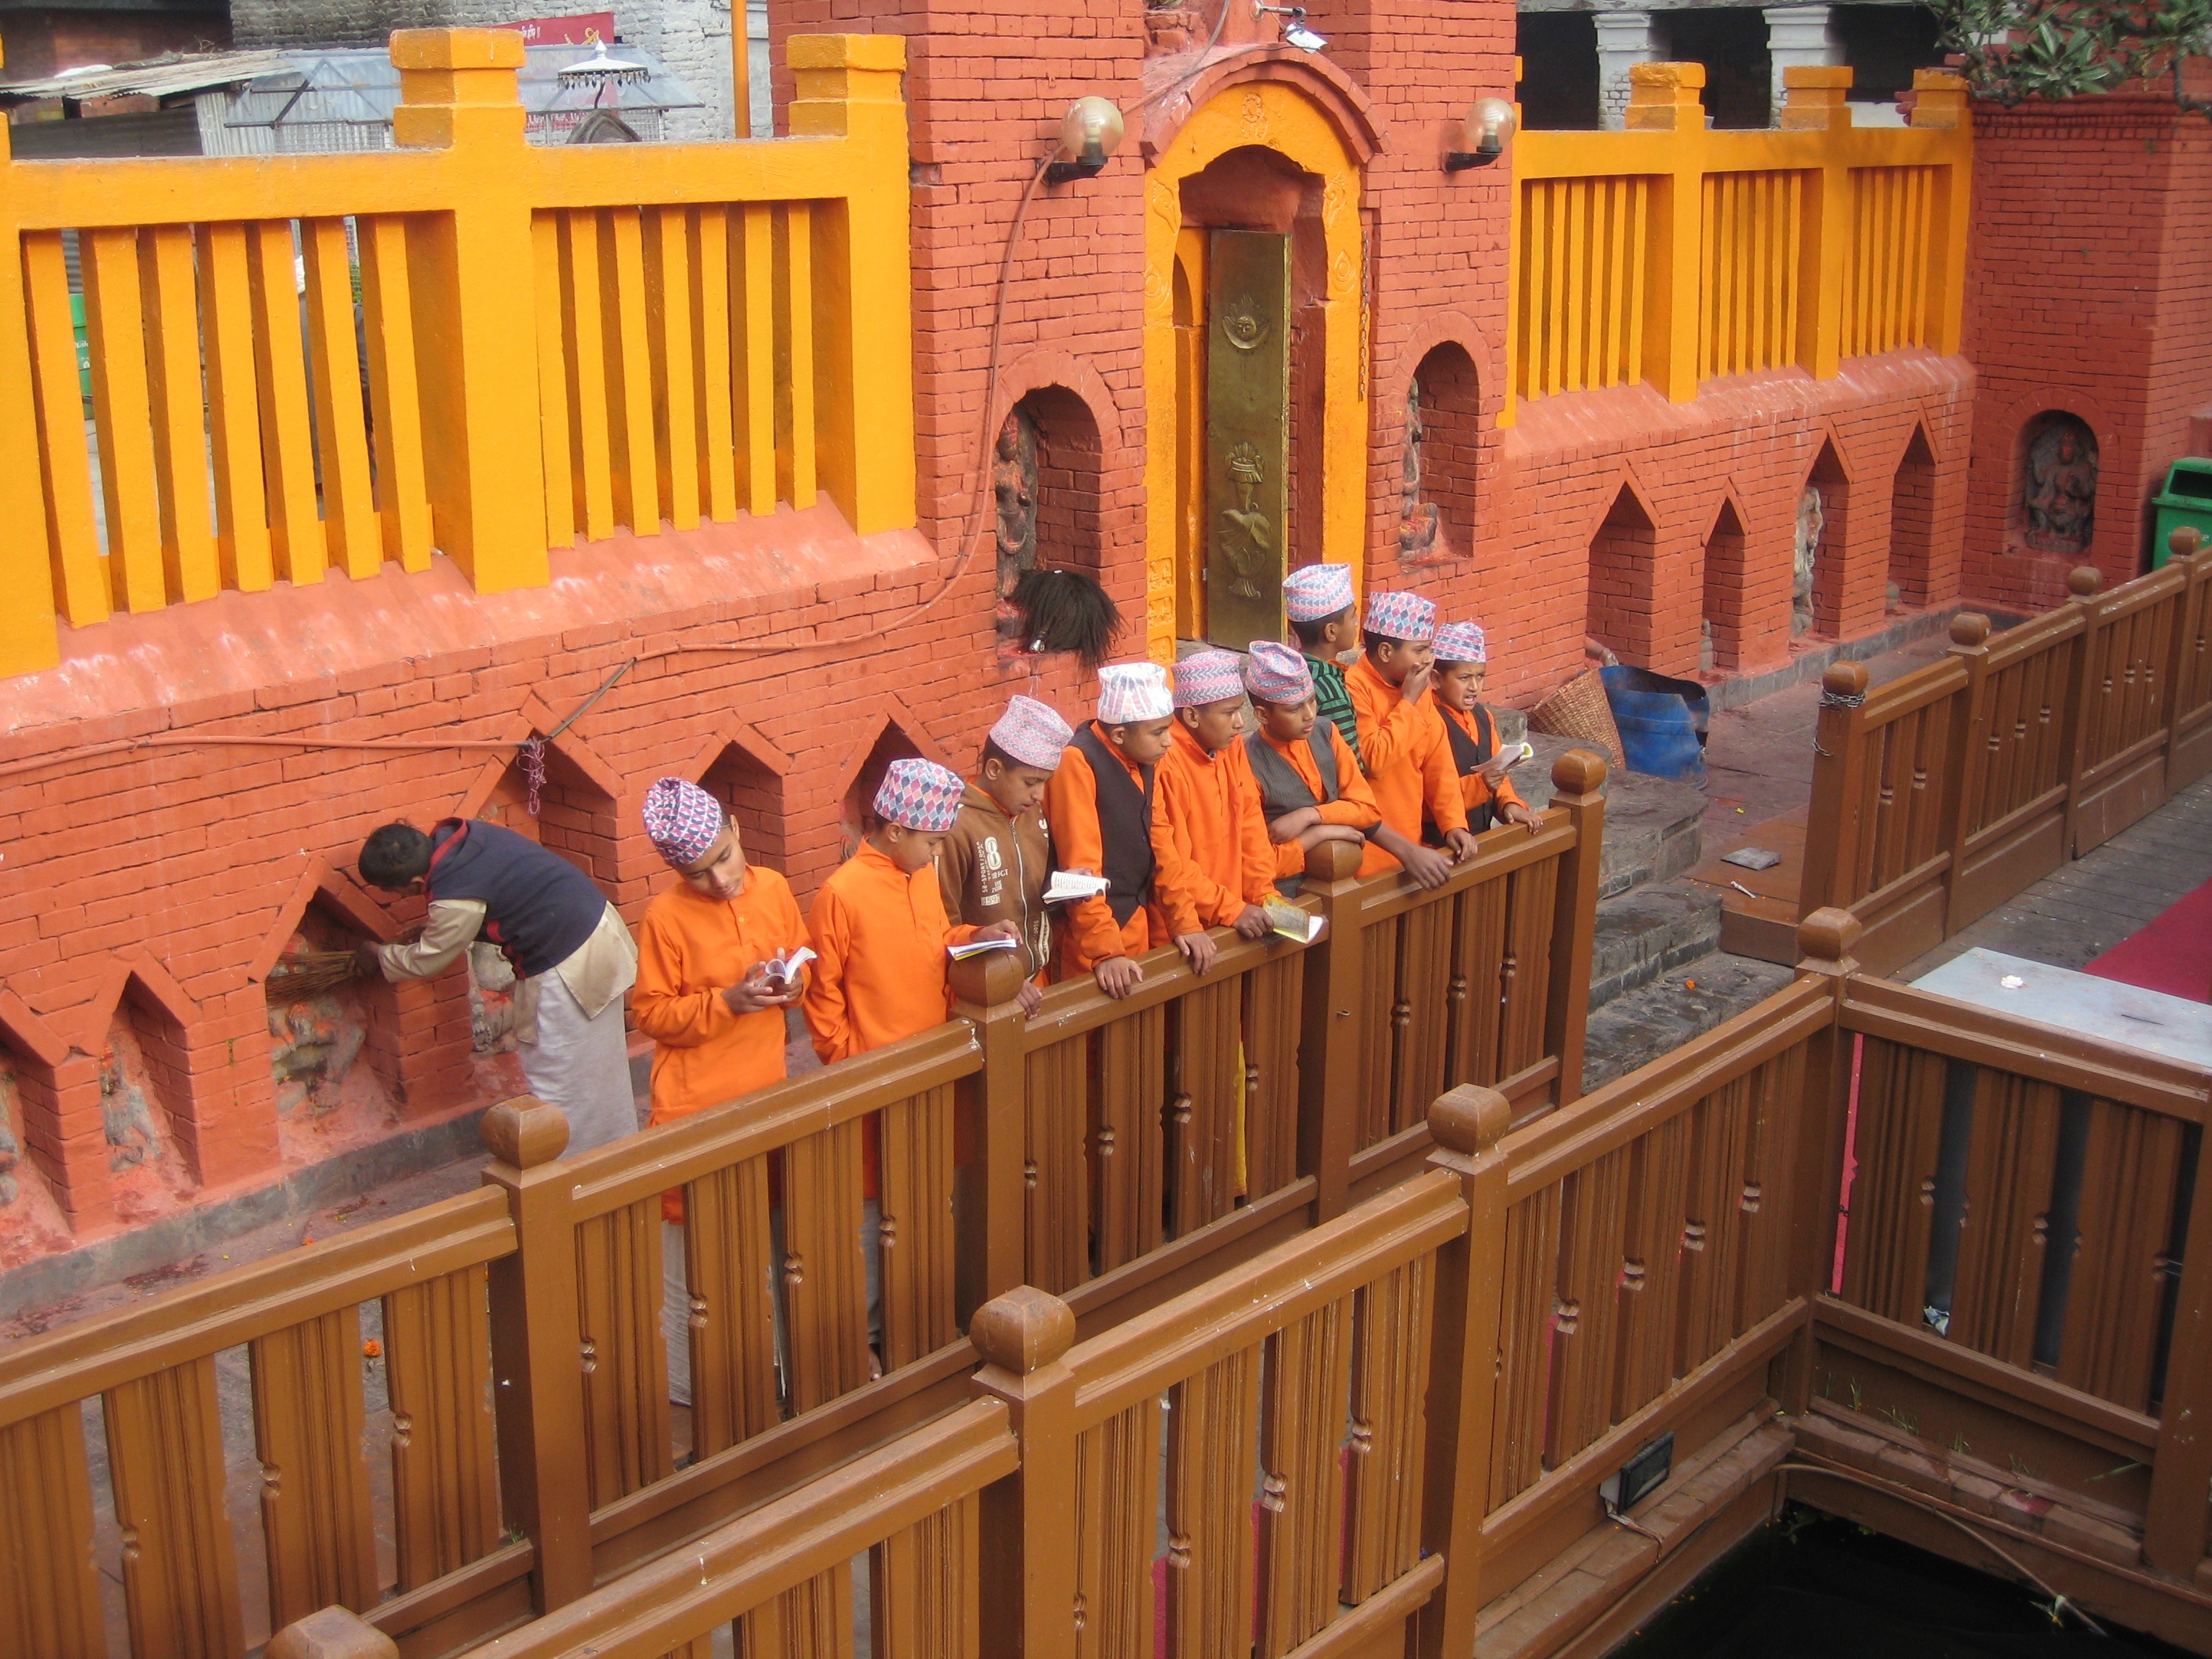
religion, pray, nepal, stall, culture, hindu, puja